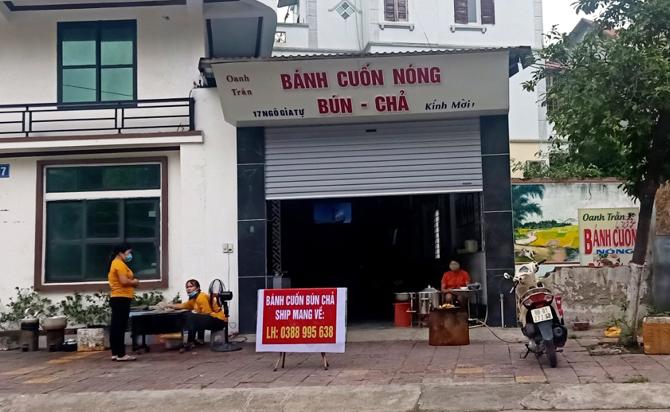
có một người đang ngồi ở khu vực chế biến của quán ăn